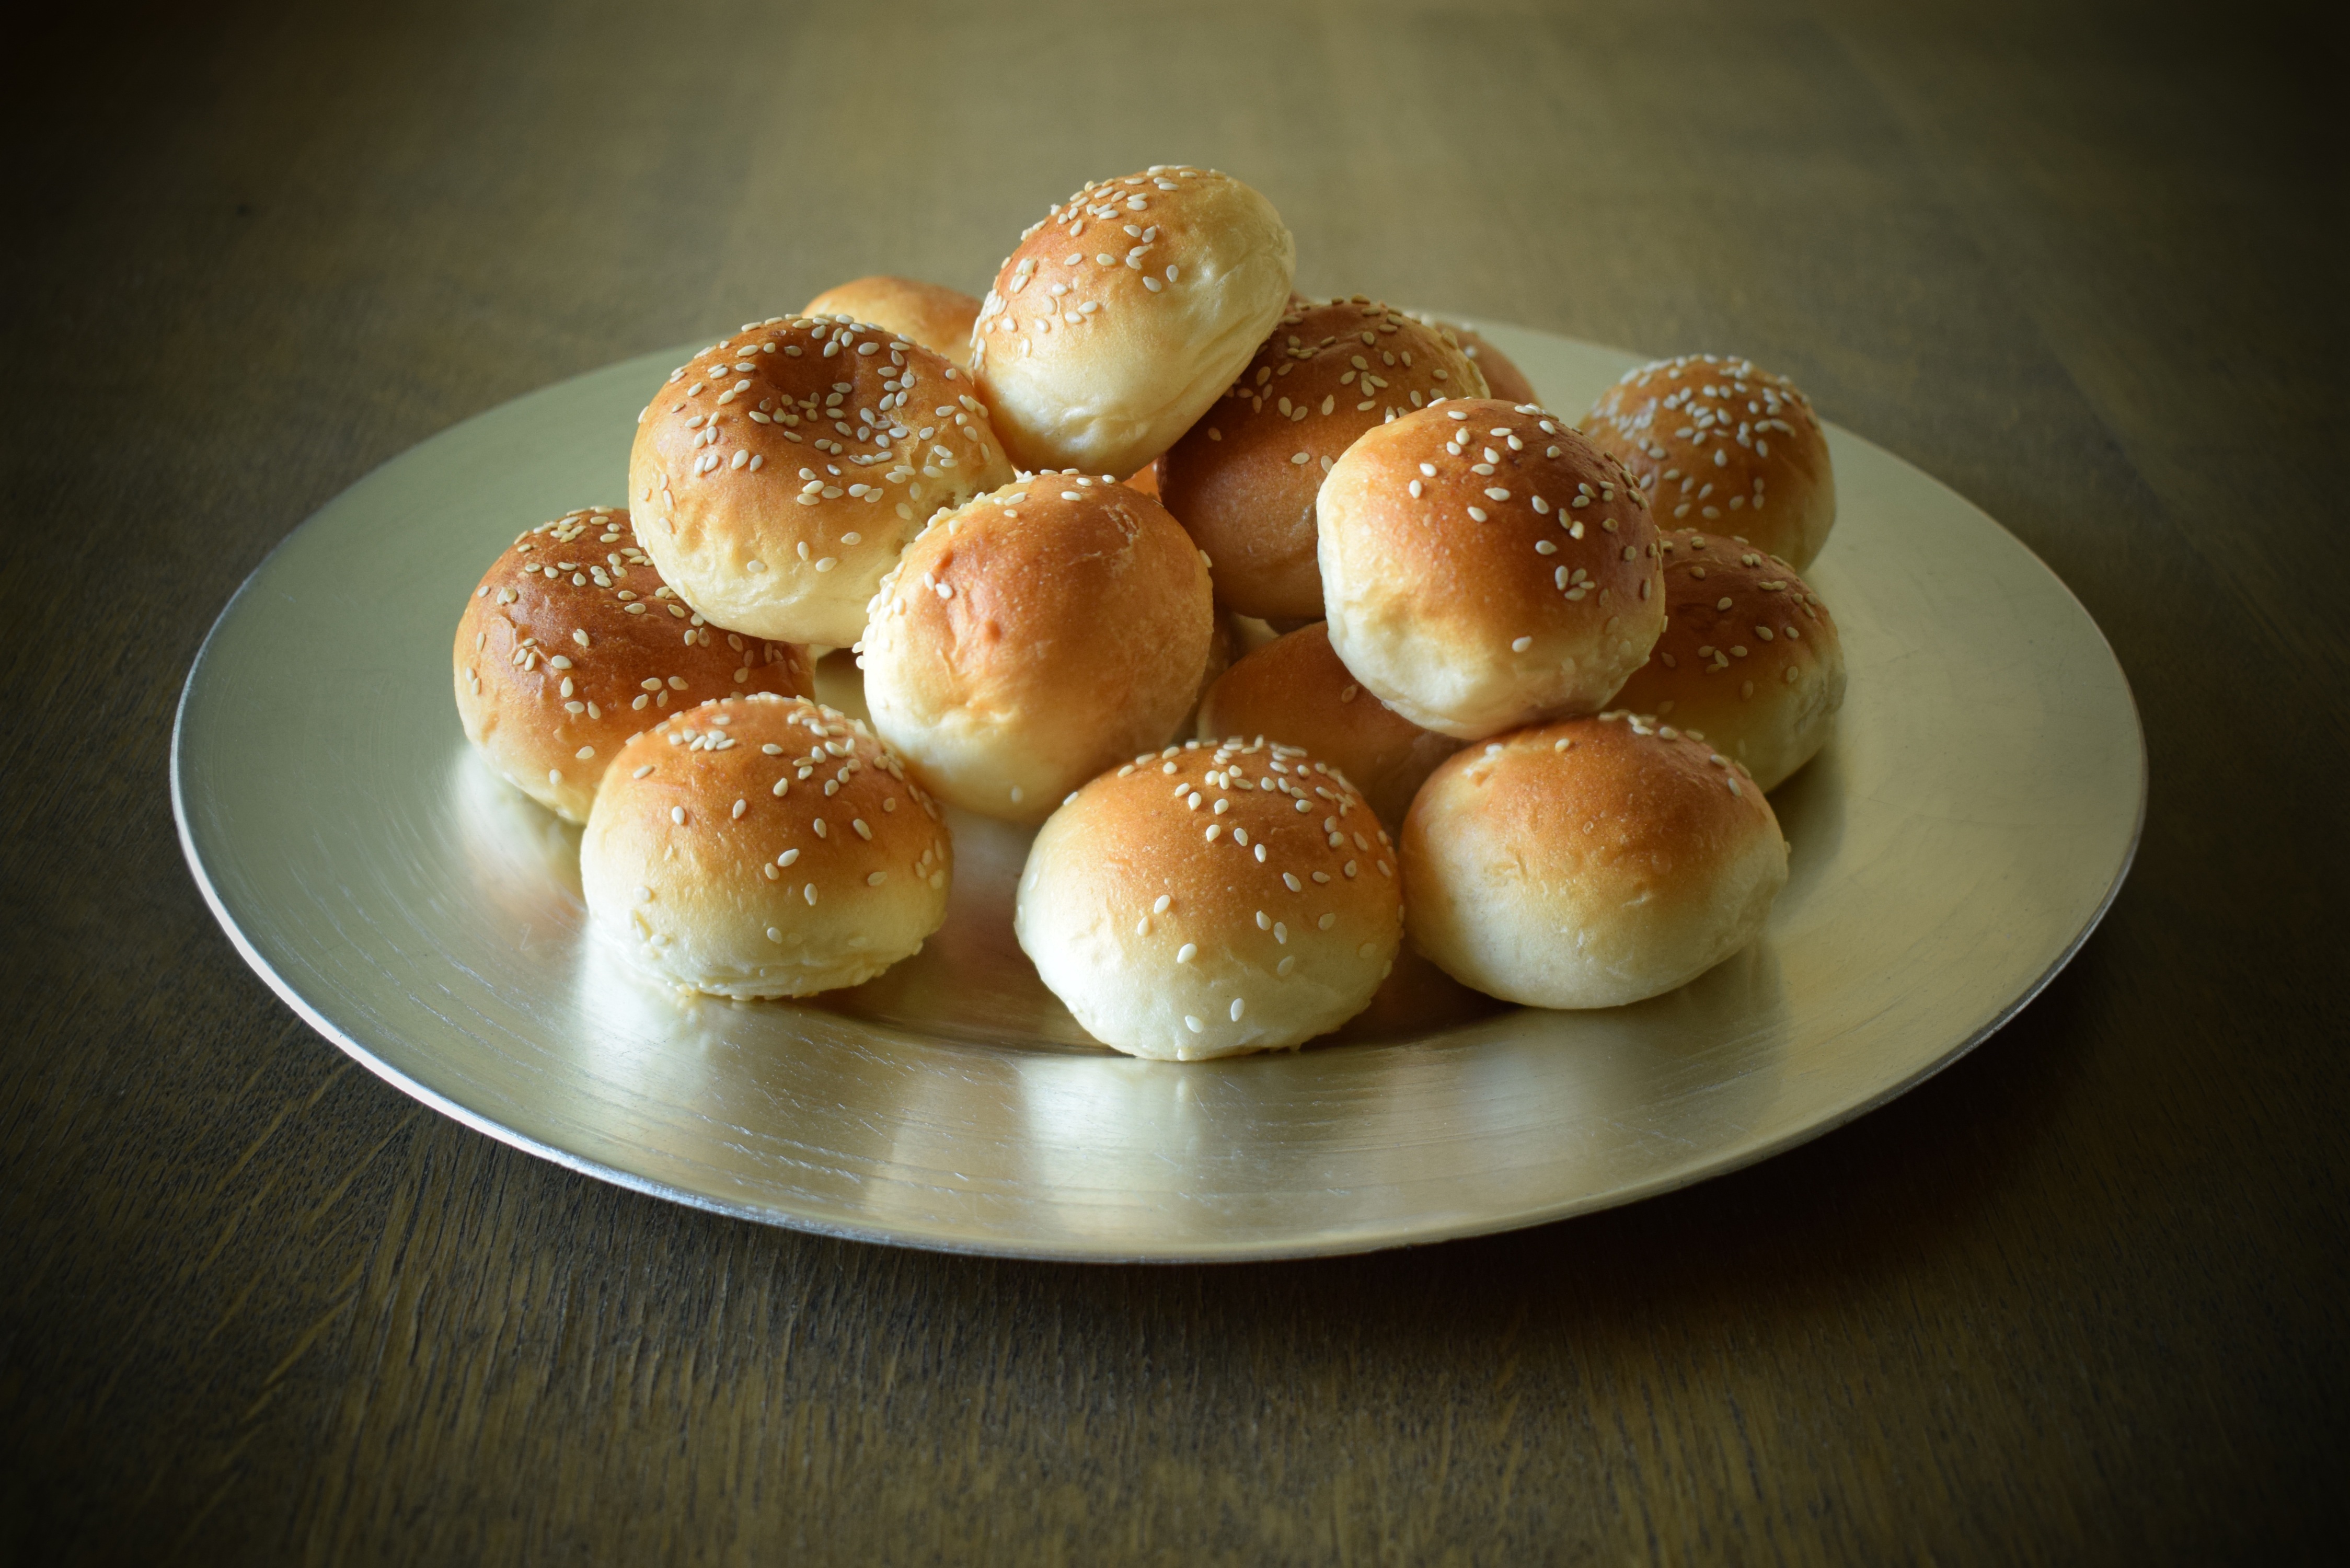
texture, seed, restaurant, dish, food, culinary, baking, dessert, cuisine, bread, chef, poffertjes, baked goods, flavor, pact, sesame buns, bread roll, brioche